Tracery (horse)

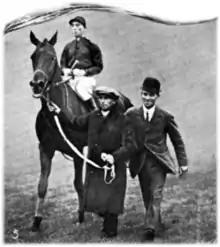
Tracery with George Bellhouse up after winning the St. Leger

Tracery (1909–1924) was an American-bred, British-trained Thoroughbred racehorse and sire, best known for winning the St. Leger Stakes in 1912. In a career which lasted from June 1912 until October 1913 he ran nine times and won six races. After finishing third on his debut in the 1912 Epsom Derby Tracery never lost another completed race at level weights. He won the St. James's Palace Stakes, Sussex Stakes and St. Leger Stakes in 1912 and the Eclipse Stakes and Champion Stakes as a four-year-old in 1913. He was brought down by a protester in the 1913 Ascot Gold Cup. After his retirement from racing he became a highly successful breeding stallion in Britain and Argentina.